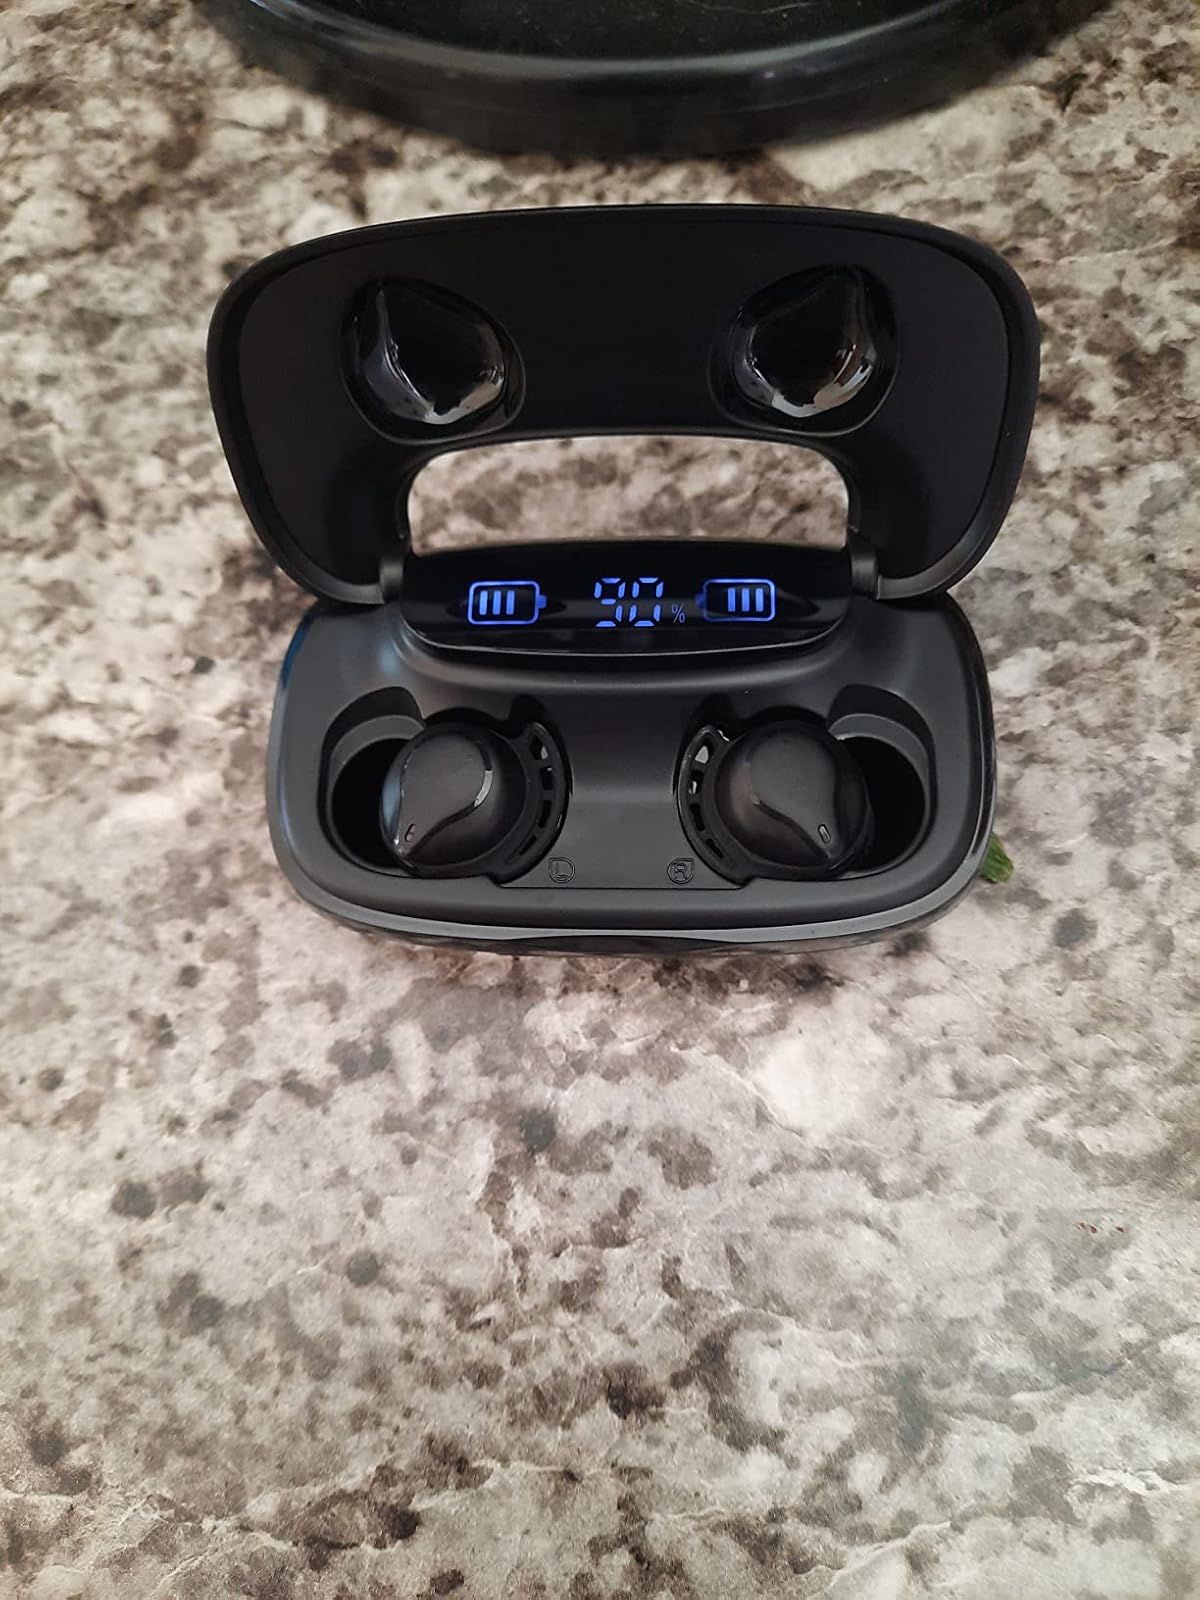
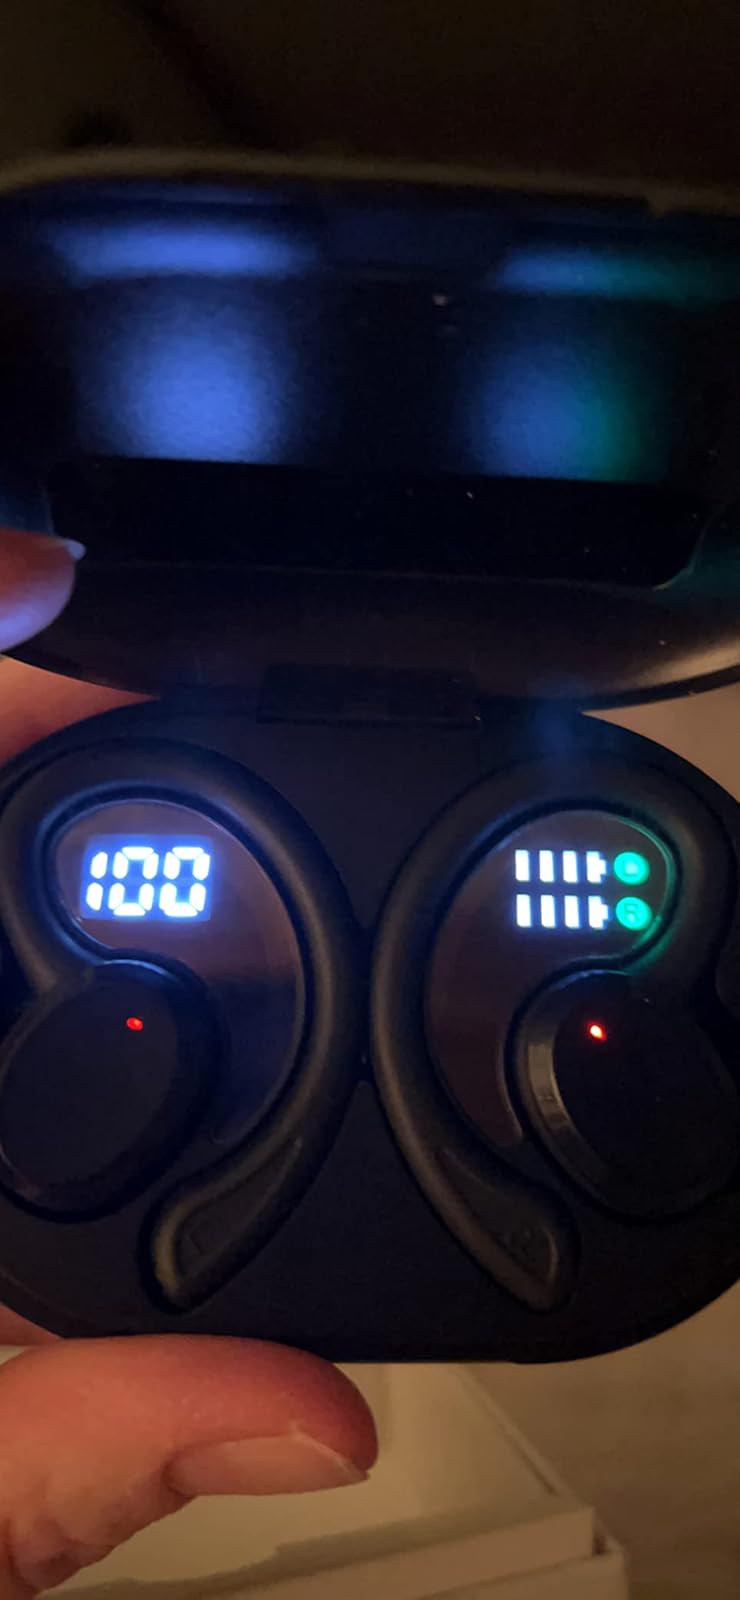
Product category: earbuds
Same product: no